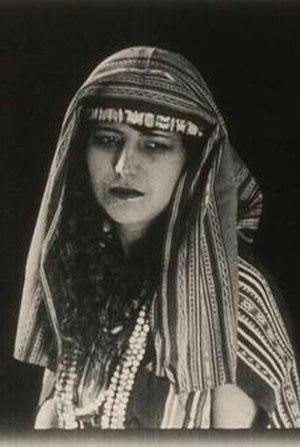
Wara Wara est un long métrage muet bolivien tourné en 1930 par le réalisateur José Maria Velasco Maidana.